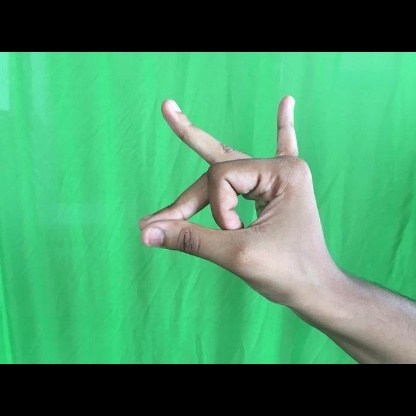
Mudra: Bramaram